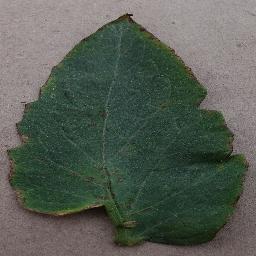
Label: Tomato___Bacterial_spot